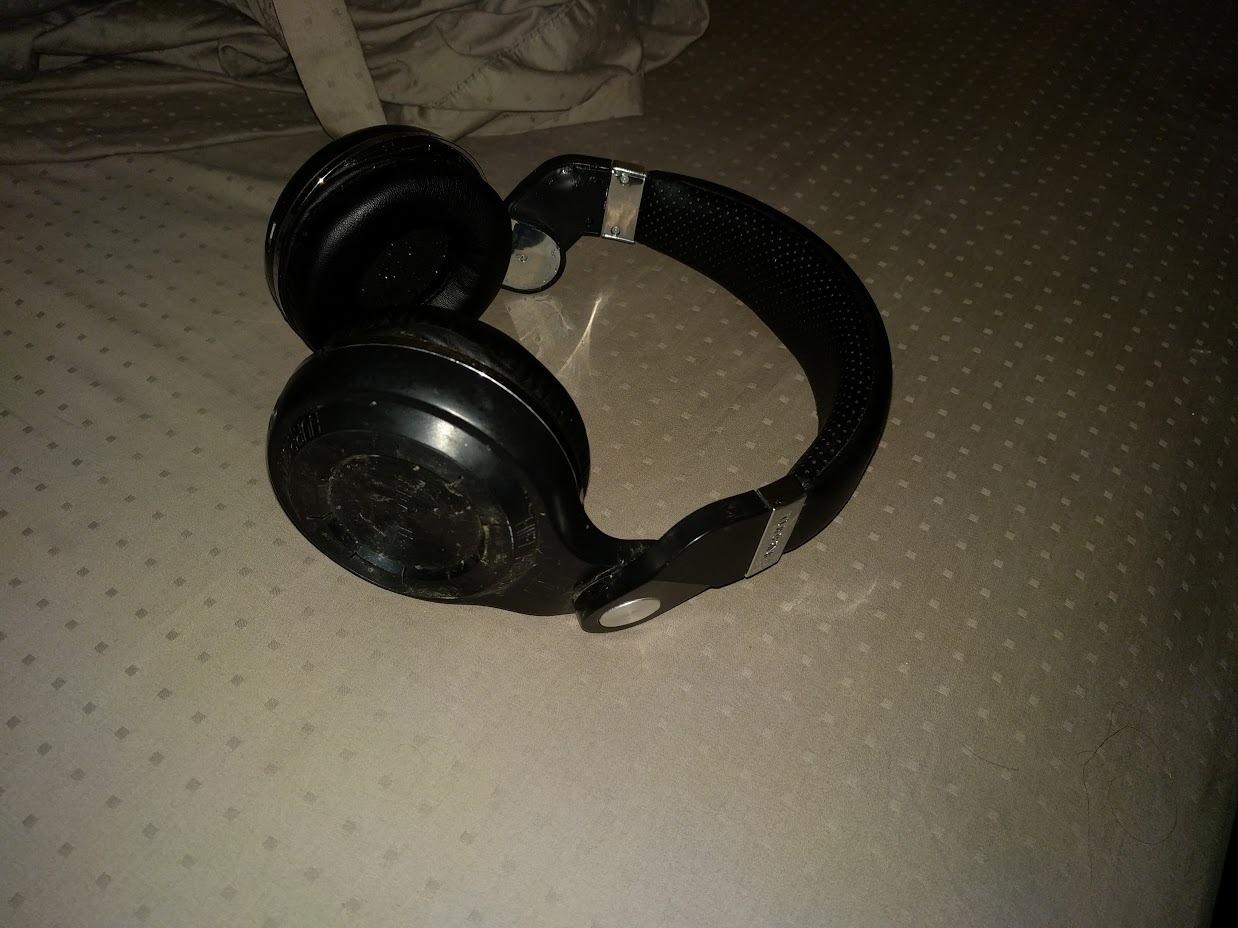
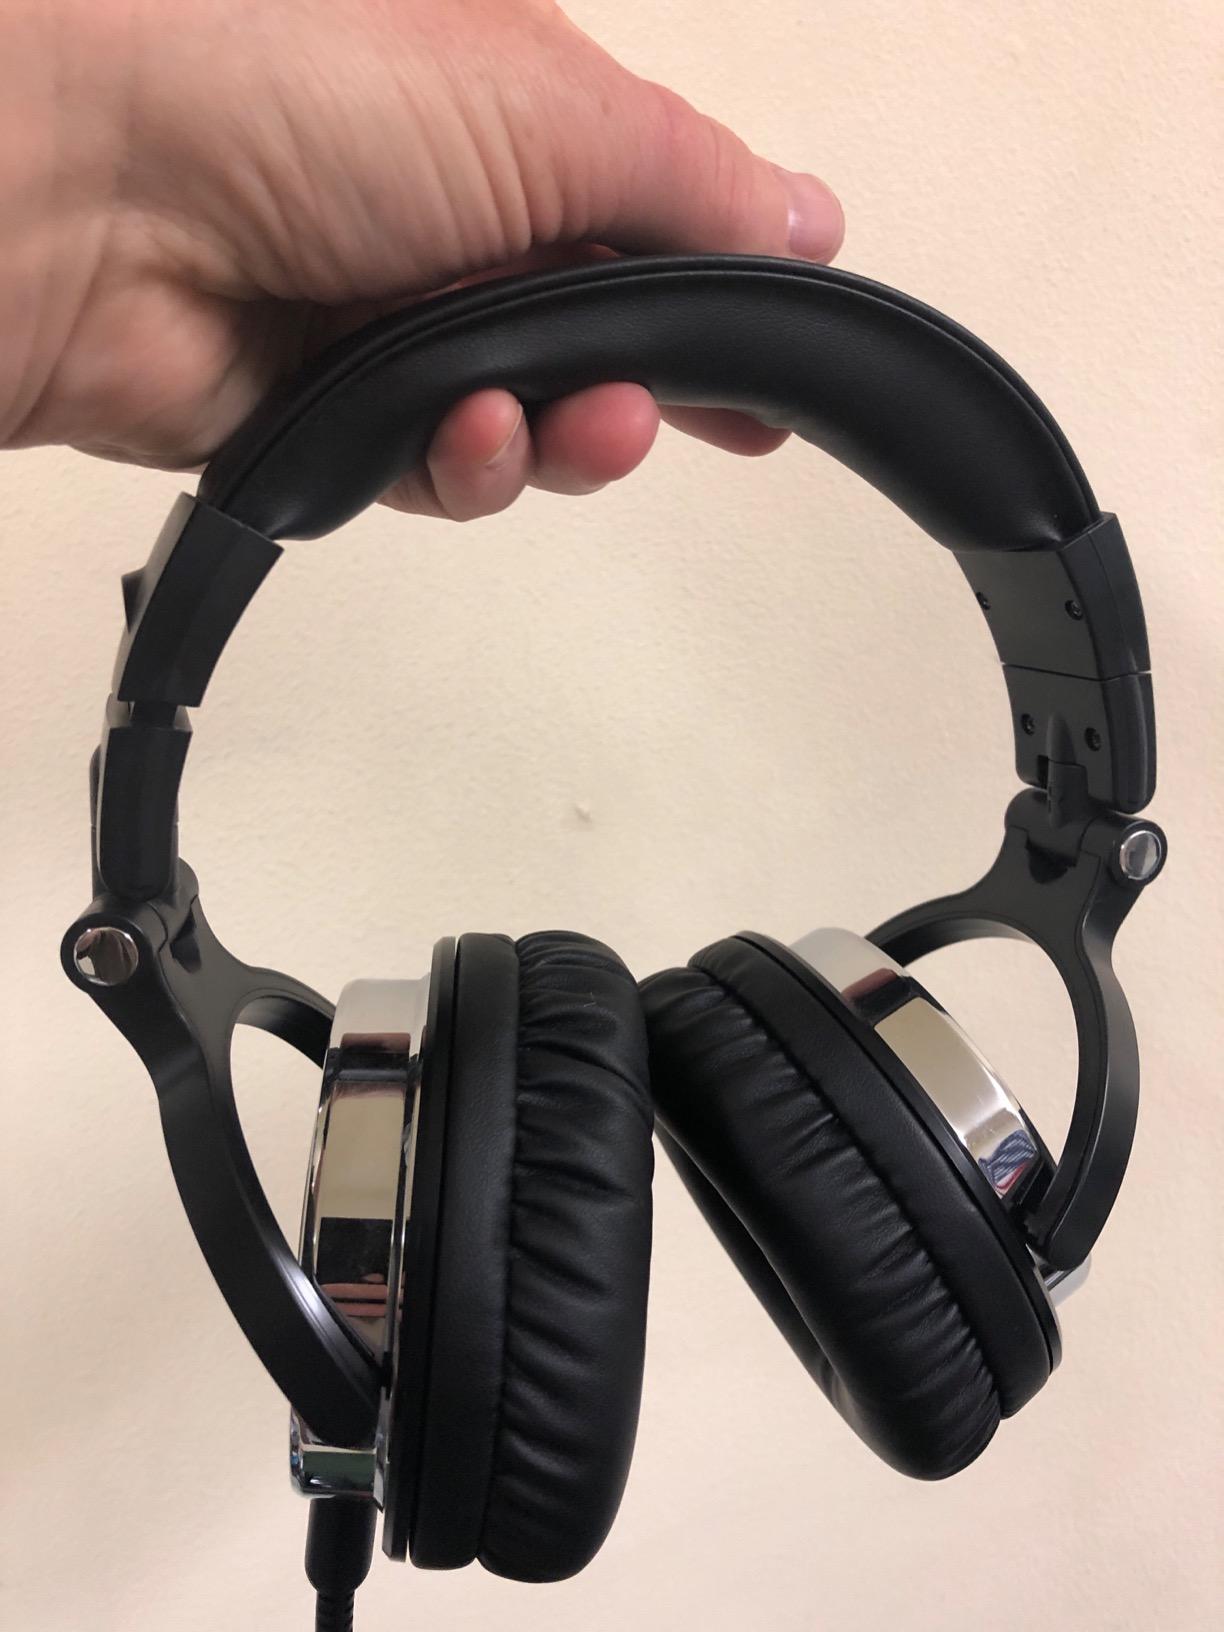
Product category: headphones
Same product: no